Airport

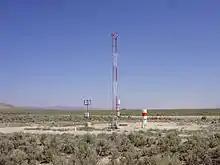
Automated weather system

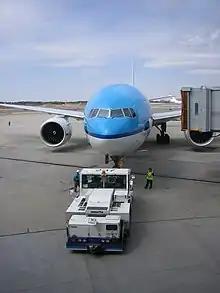
An aircraft tow tractor moving a KLM Boeing 777 at Tokyo Narita

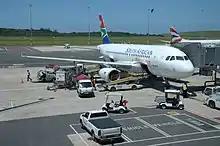
Ground operations with a South African Airways Airbus A320-200 at Durban's King Shaka International Airport

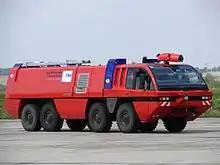
"FLF Panther" airport crash tender in Germany

Airport operations are made possible by an organized network of trained personnel, specialized equipment, and spatial data. After thousands of ground operations staff left the industry during the COVID-19 pandemic, there have been discussions on the need for systemic improvements in three primary areas: